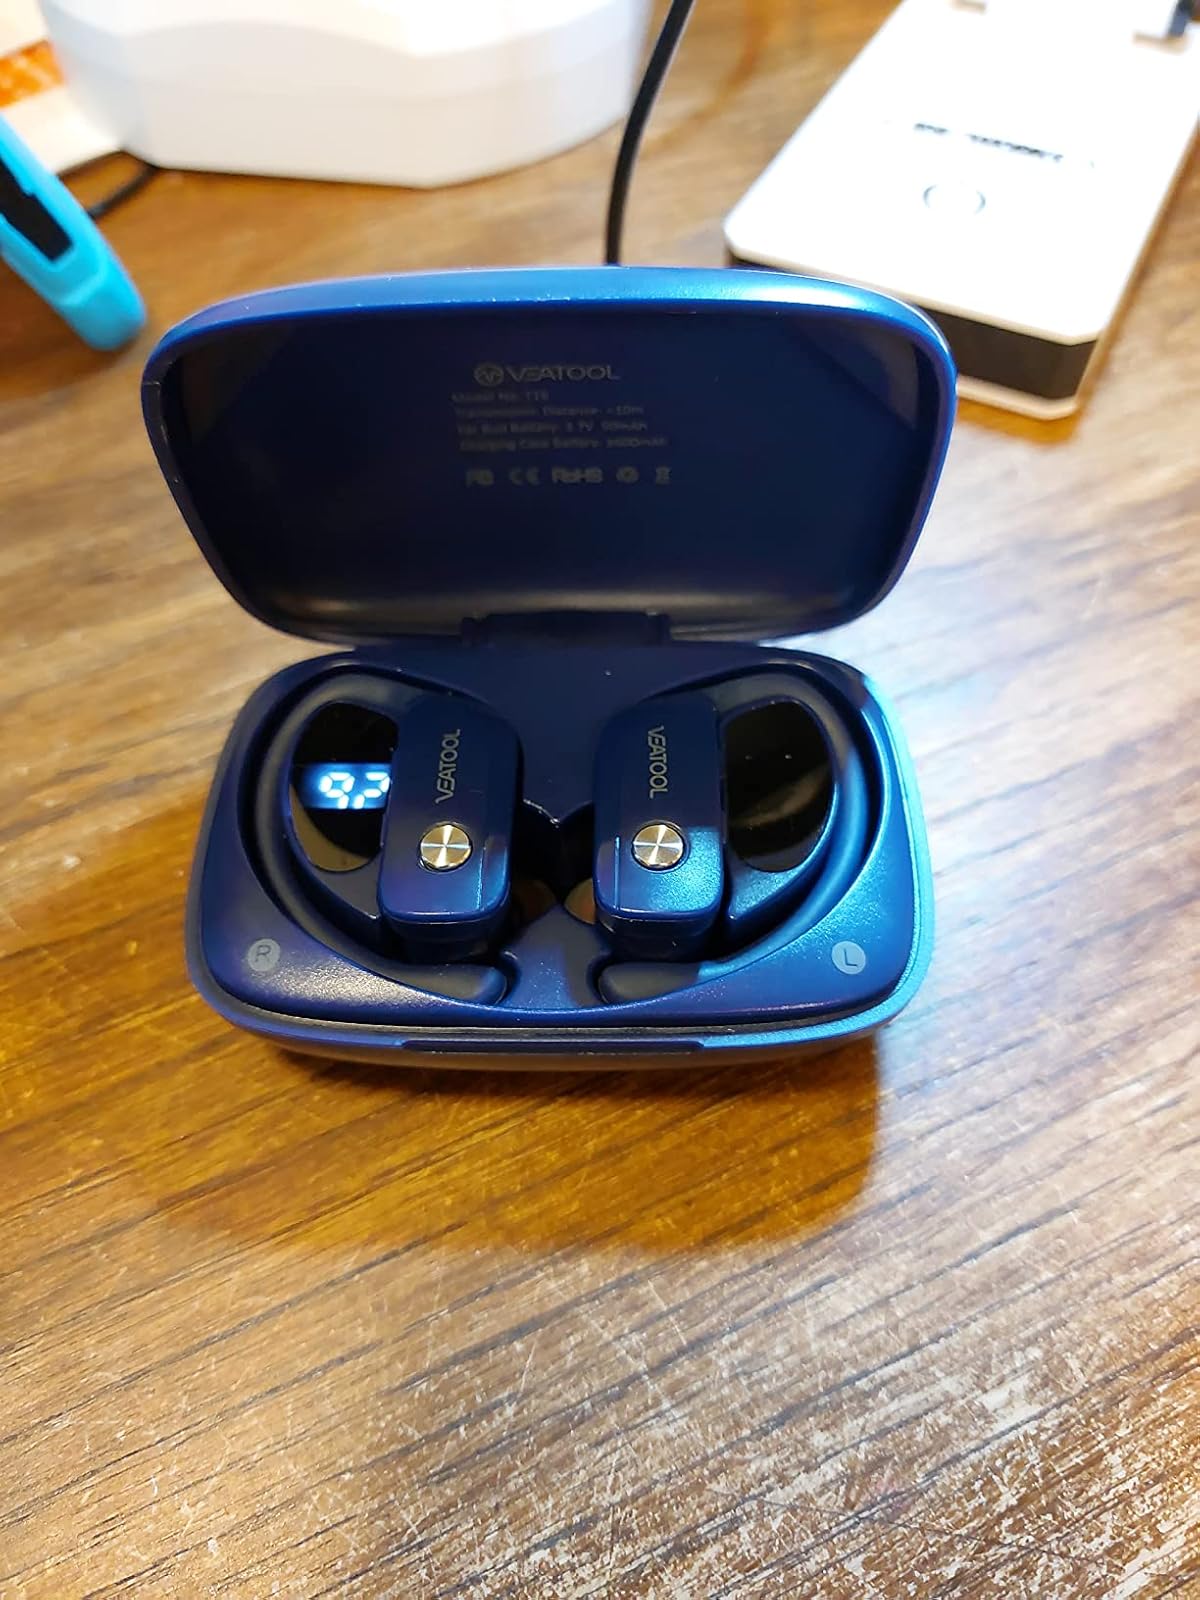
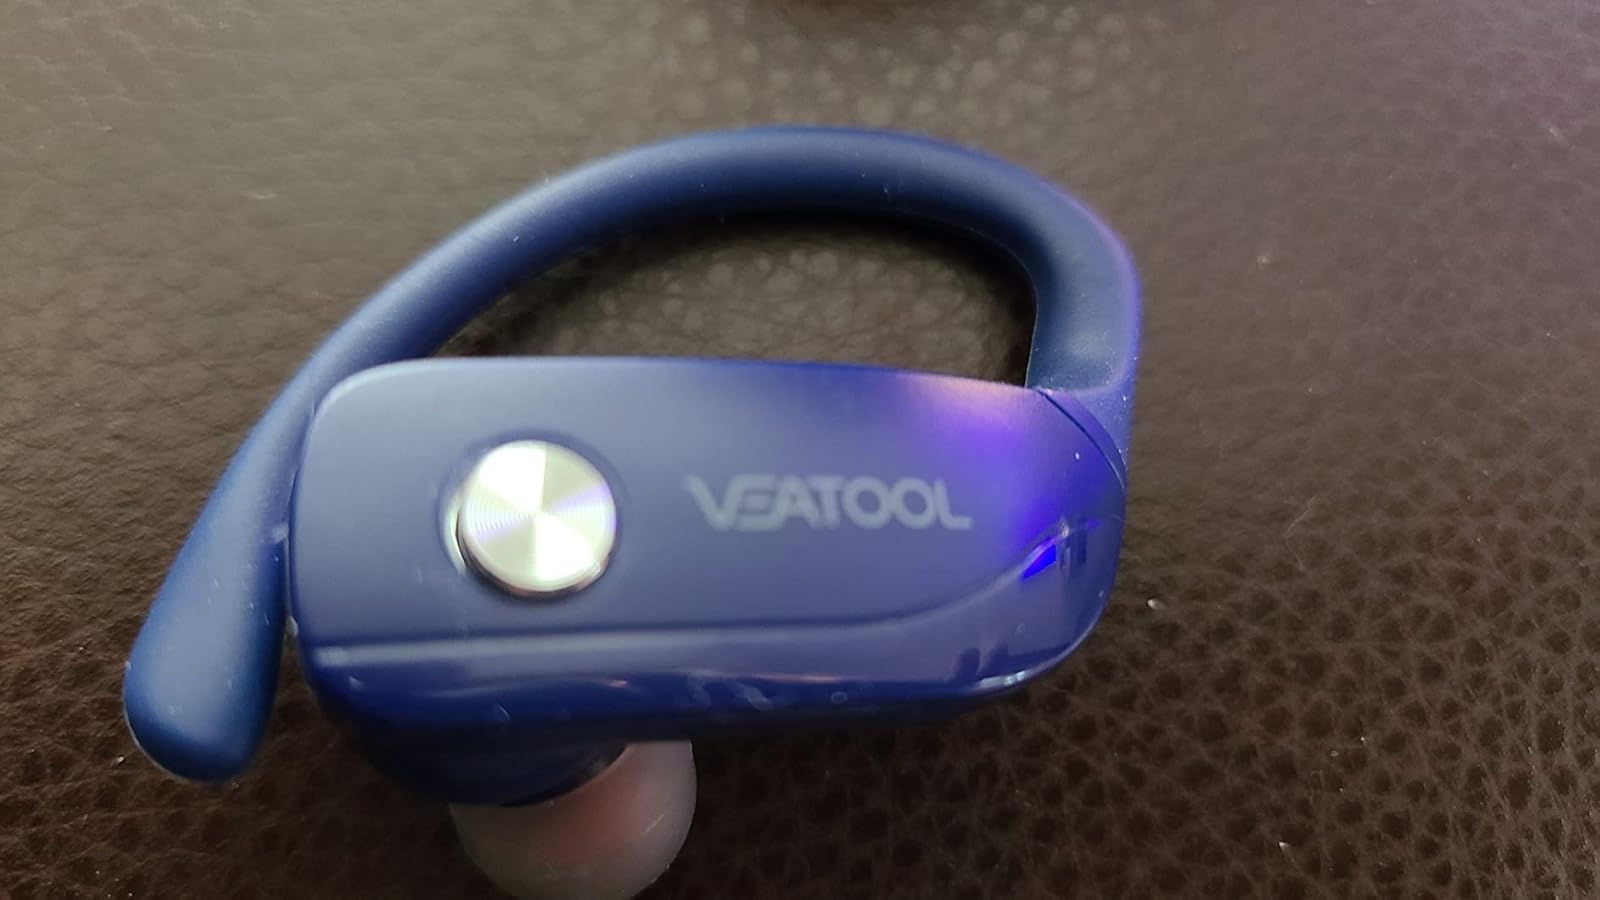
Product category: earbuds
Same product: yes